Old State Capitol State Historic Site

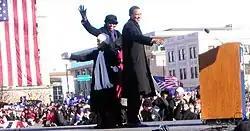
Obama's campaign kickoff, February 2007.

The restored Old State Capitol continues to be used for ceremonial functions. In February 2007 then-U.S. Senator Barack Obama officially announced his candidacy for President of the United States at this location, and in August 2008 he formally introduced his vice-presidential candidate, Joe Biden, with the building as a backdrop.